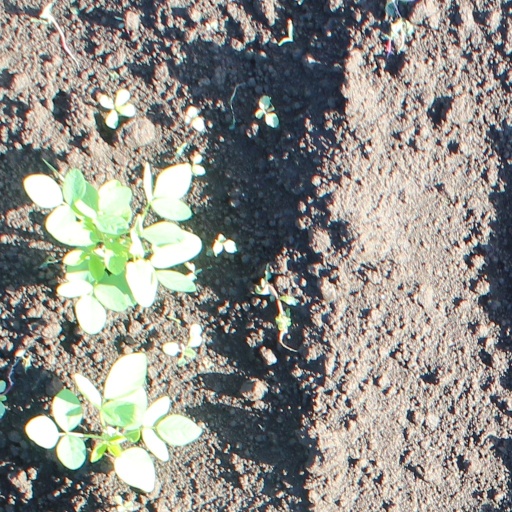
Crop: soybean